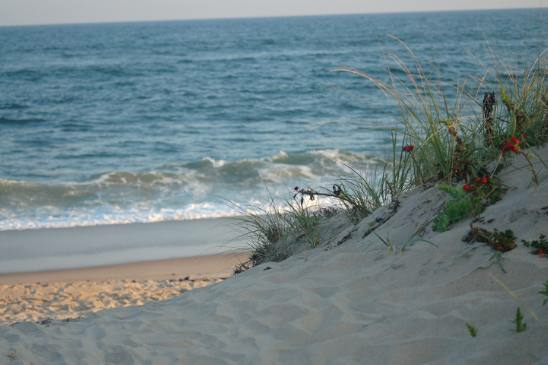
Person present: No